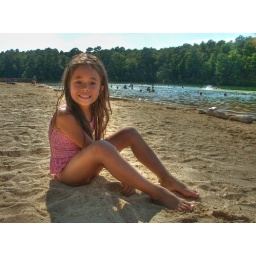
Gabbie at the beach lake in Oak Mountain State Park 7-01-08.